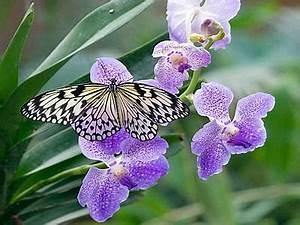
butterfly